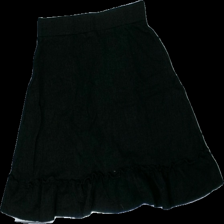
View: back
Type: Skirt
Category: Ladies
Brand: Gina Tricot
Colors: Black
Material: 87% cott 13% unknown
Cut: Regular
Size: S
Season: All
Price range: <50
Recommended usage: Export